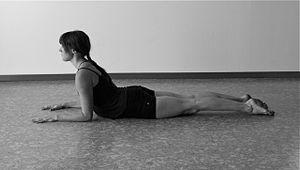
Bhujangasana, ou posture du cobra, est une asana inversée de yoga. Elle est régulièrement exécutée lors de la salutation au Soleil comme alternative à Urdhva Mukha Svanasana.